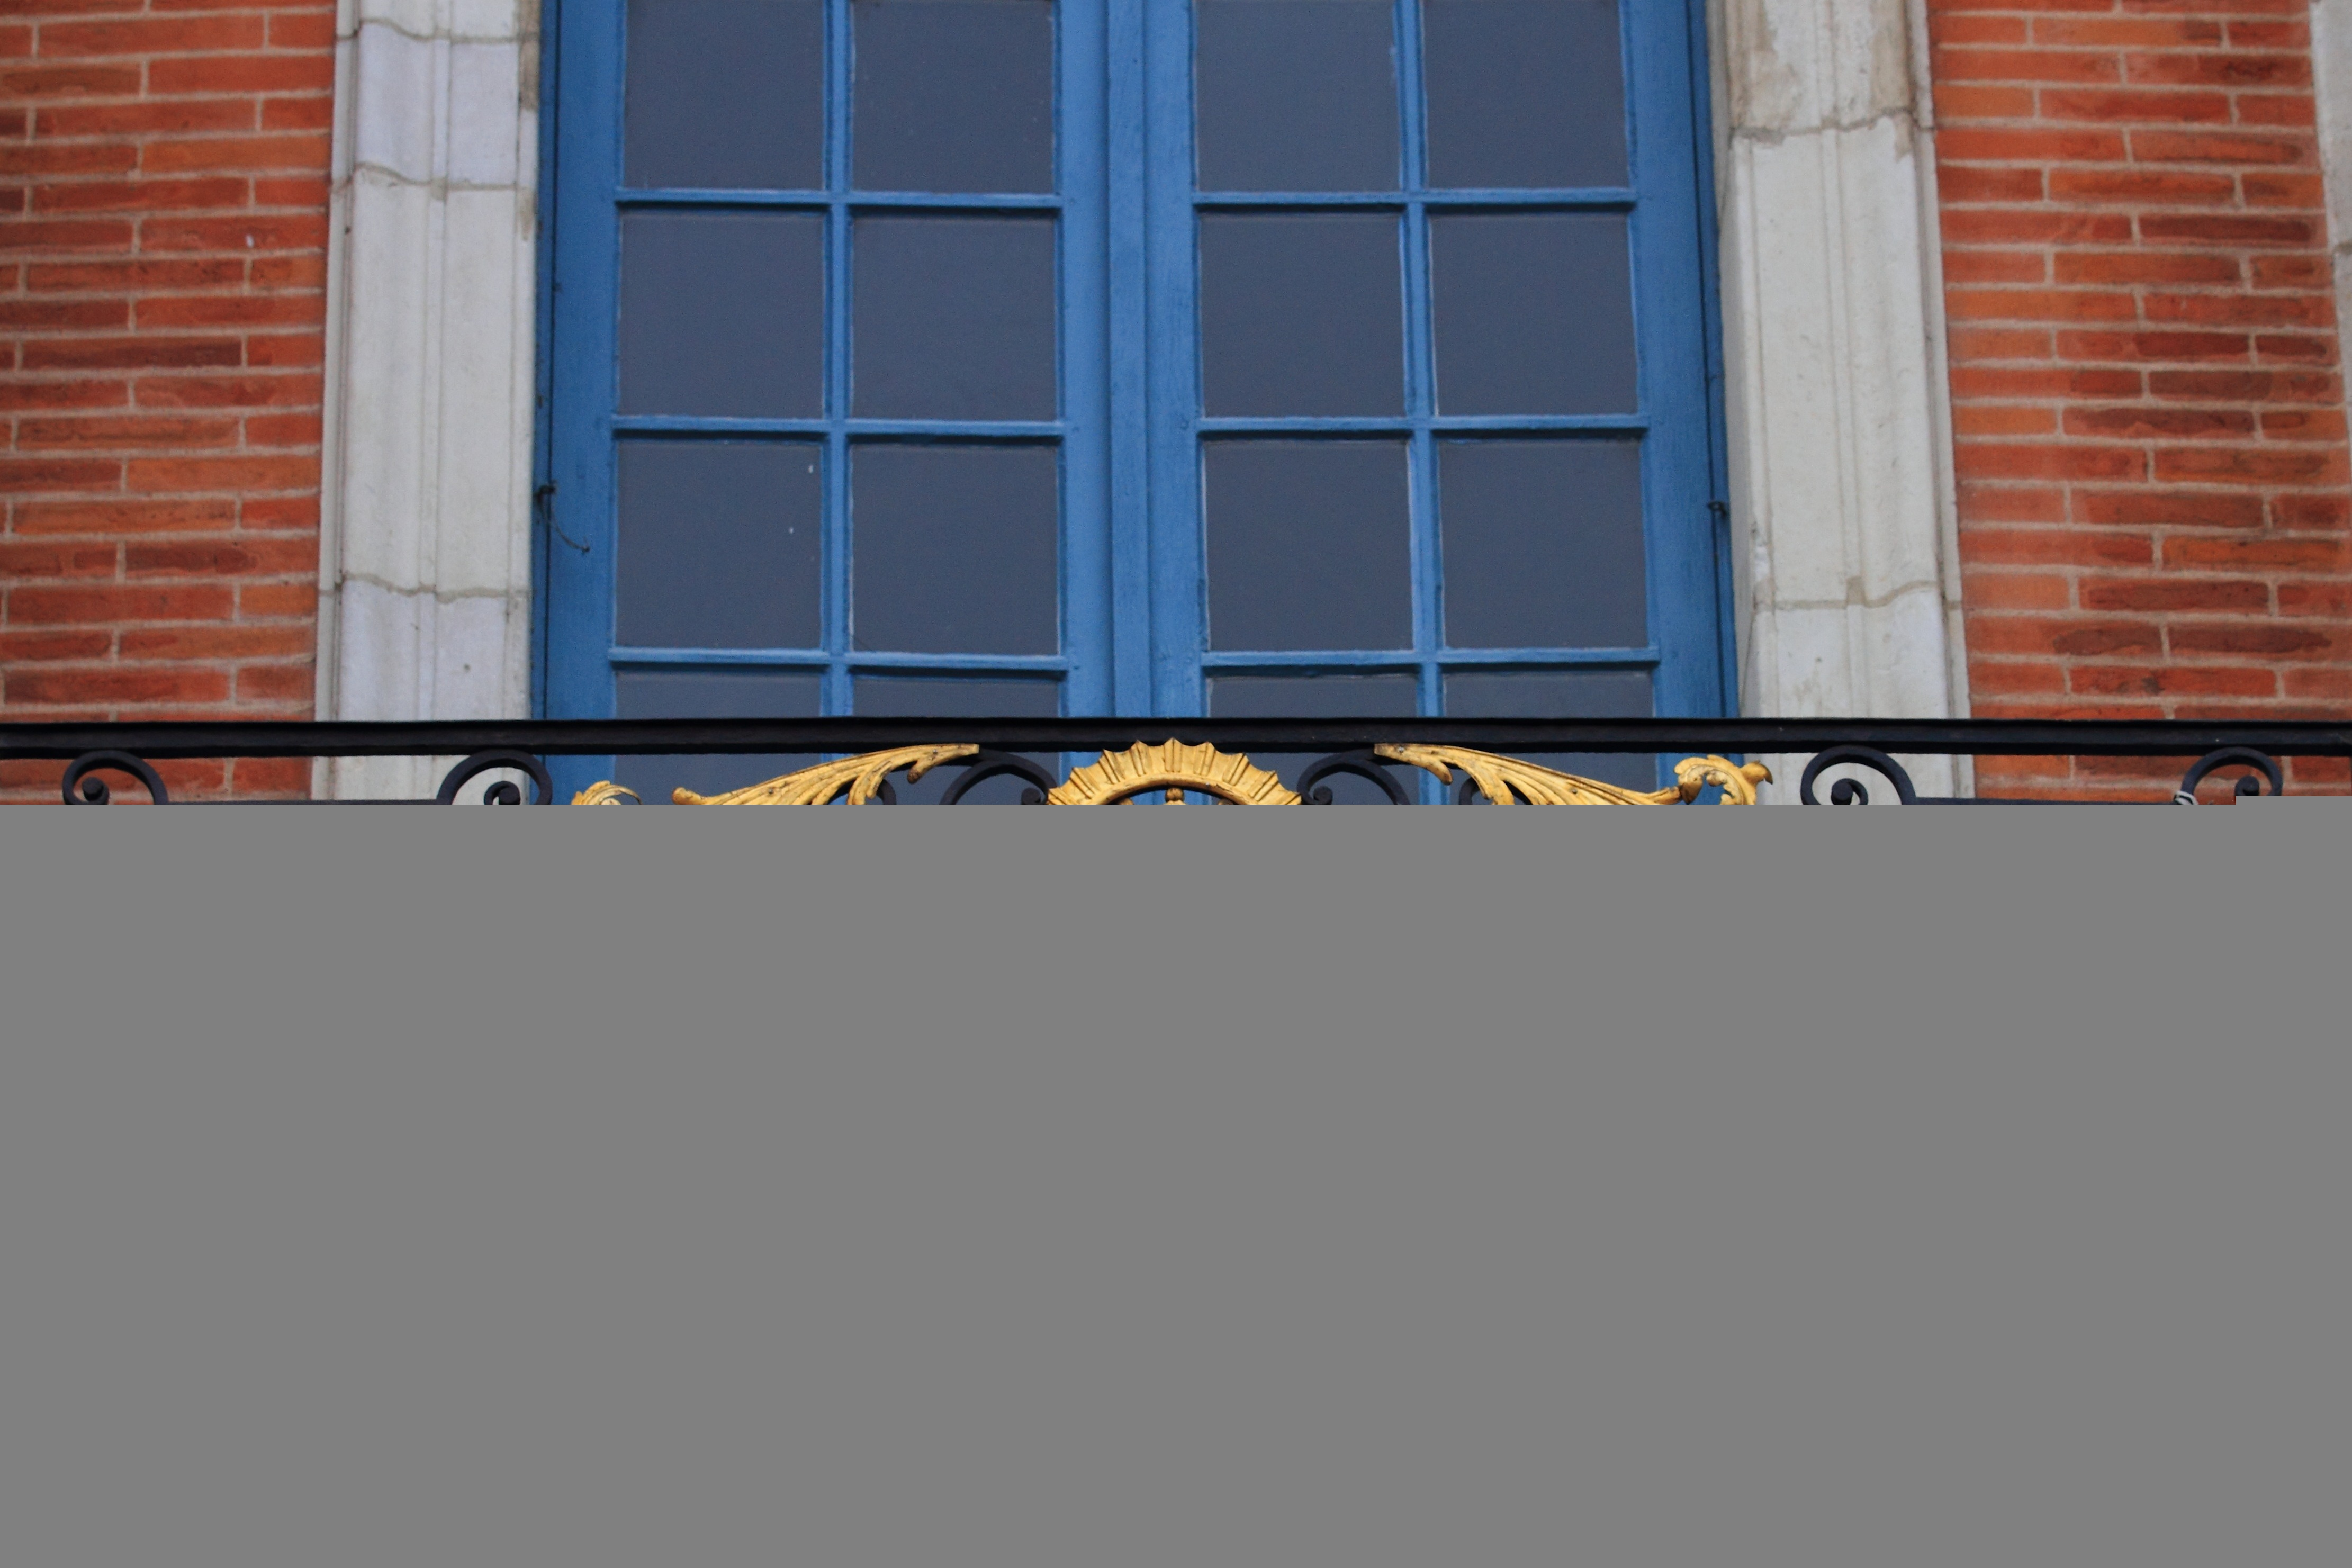
architecture, structure, wood, window, building, wall, balcony, france, line, landmark, facade, blue, doorway, windows, toulouse, government, historical, capitol